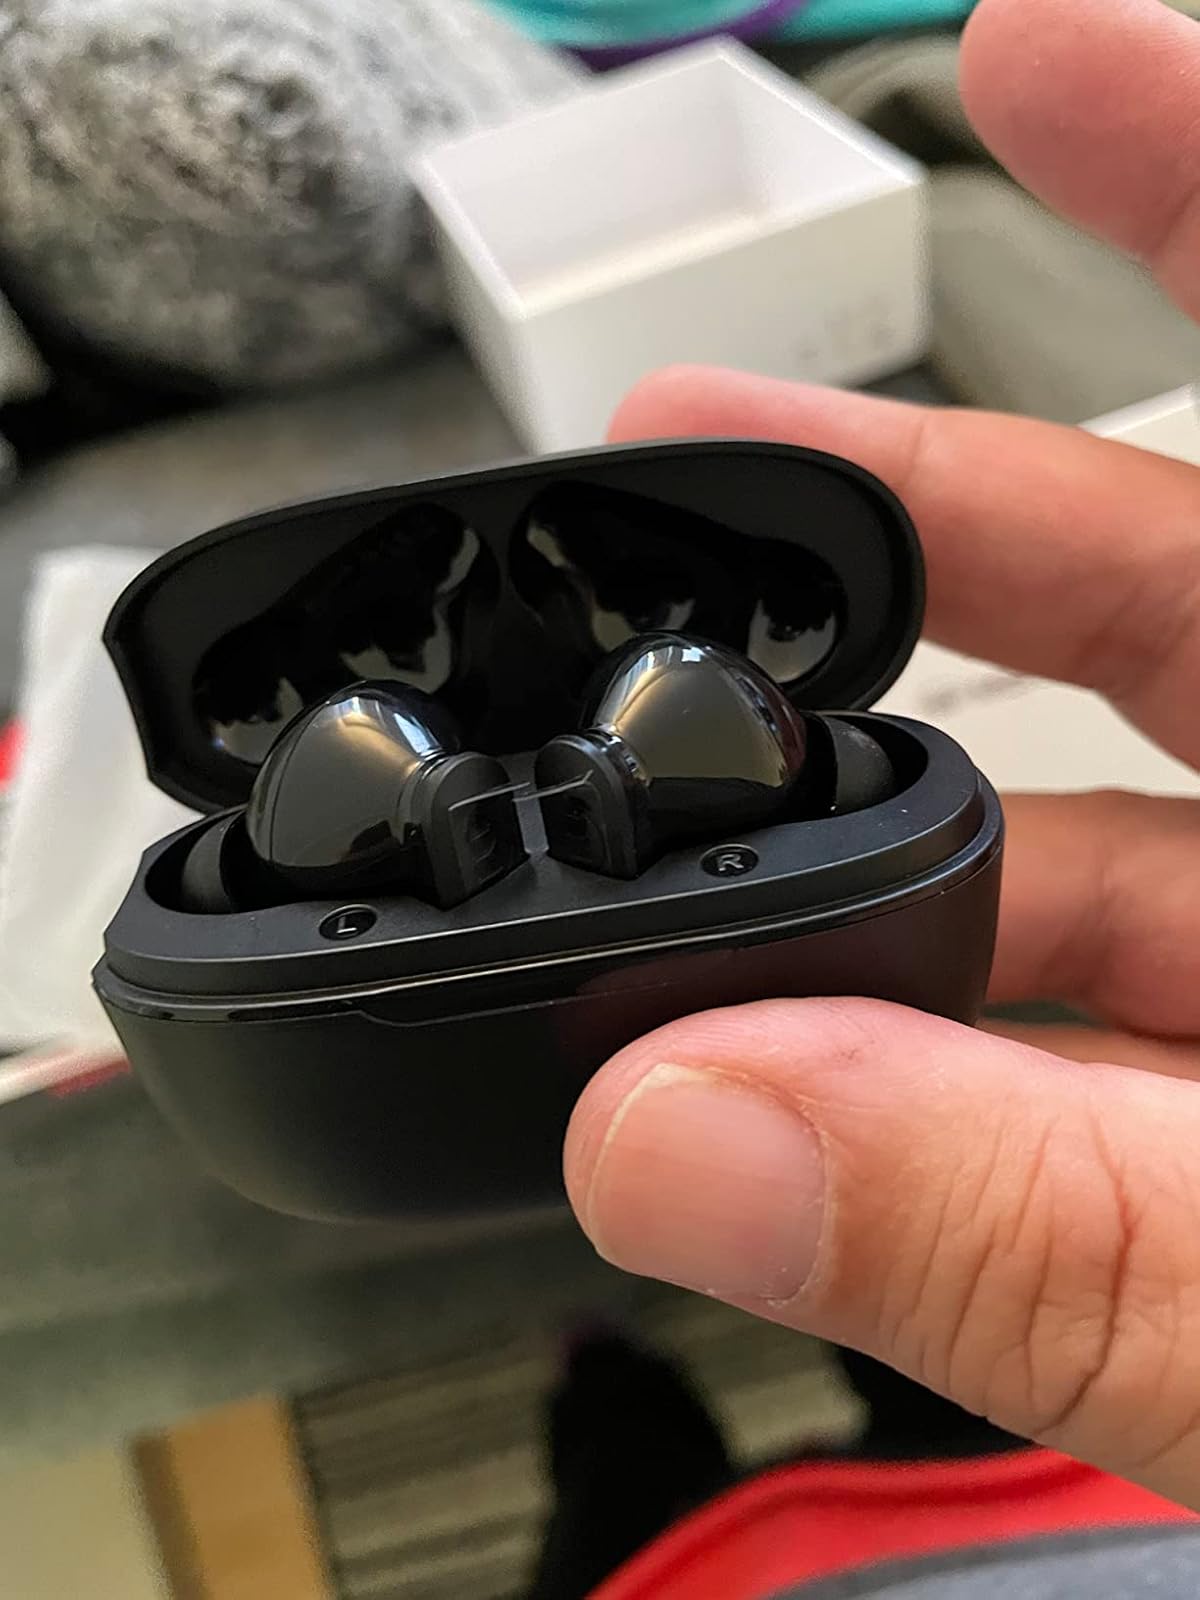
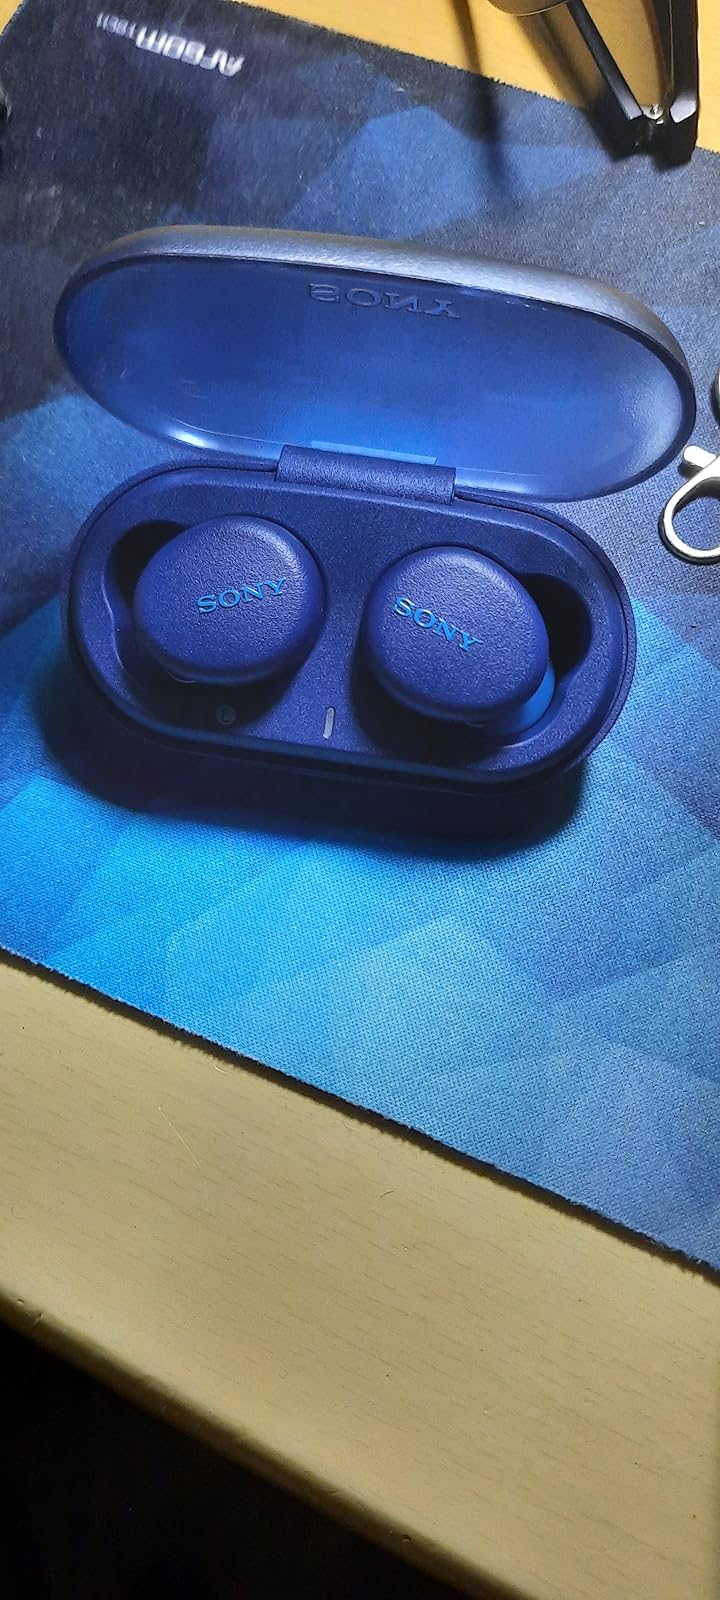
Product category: earbuds
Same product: no